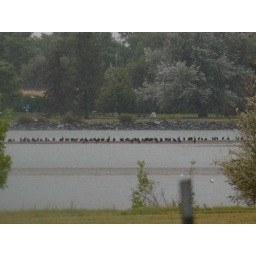
All the cormorants on the river lined up trying to decide who will go in that cold water first.